Yuvajanotsavam

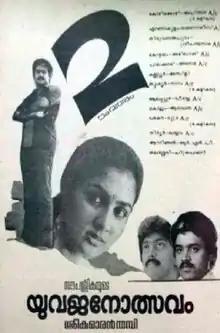
Poster

Yuvajanotsavam is a 1986 Indian Malayalam romantic comedy film written, directed, and produced by Shrikumaran Thampi. It stars Mohanlal, Urvashi, Menaka and Ashokan. The music and background by Raveendran. The film marks the return of Suresh Gopi, who started his career as a child artist in "Odayil Ninnu" (1965).